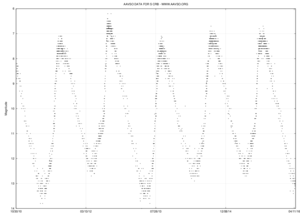
S Coronae Borealis est une étoile variable de type Mira de la constellation de la Couronne boréale. Sa magnitude apparente varies entre 5,8 et 14,1 sur une période de 360 jours—juste en-dessous d'un an. Au sein de la constellation, elle se situe à l'ouest de Theta Coronae Borealis et à environ 1 degré au sud-est de l'étoile binaire à éclipses U Coronae Borealis.